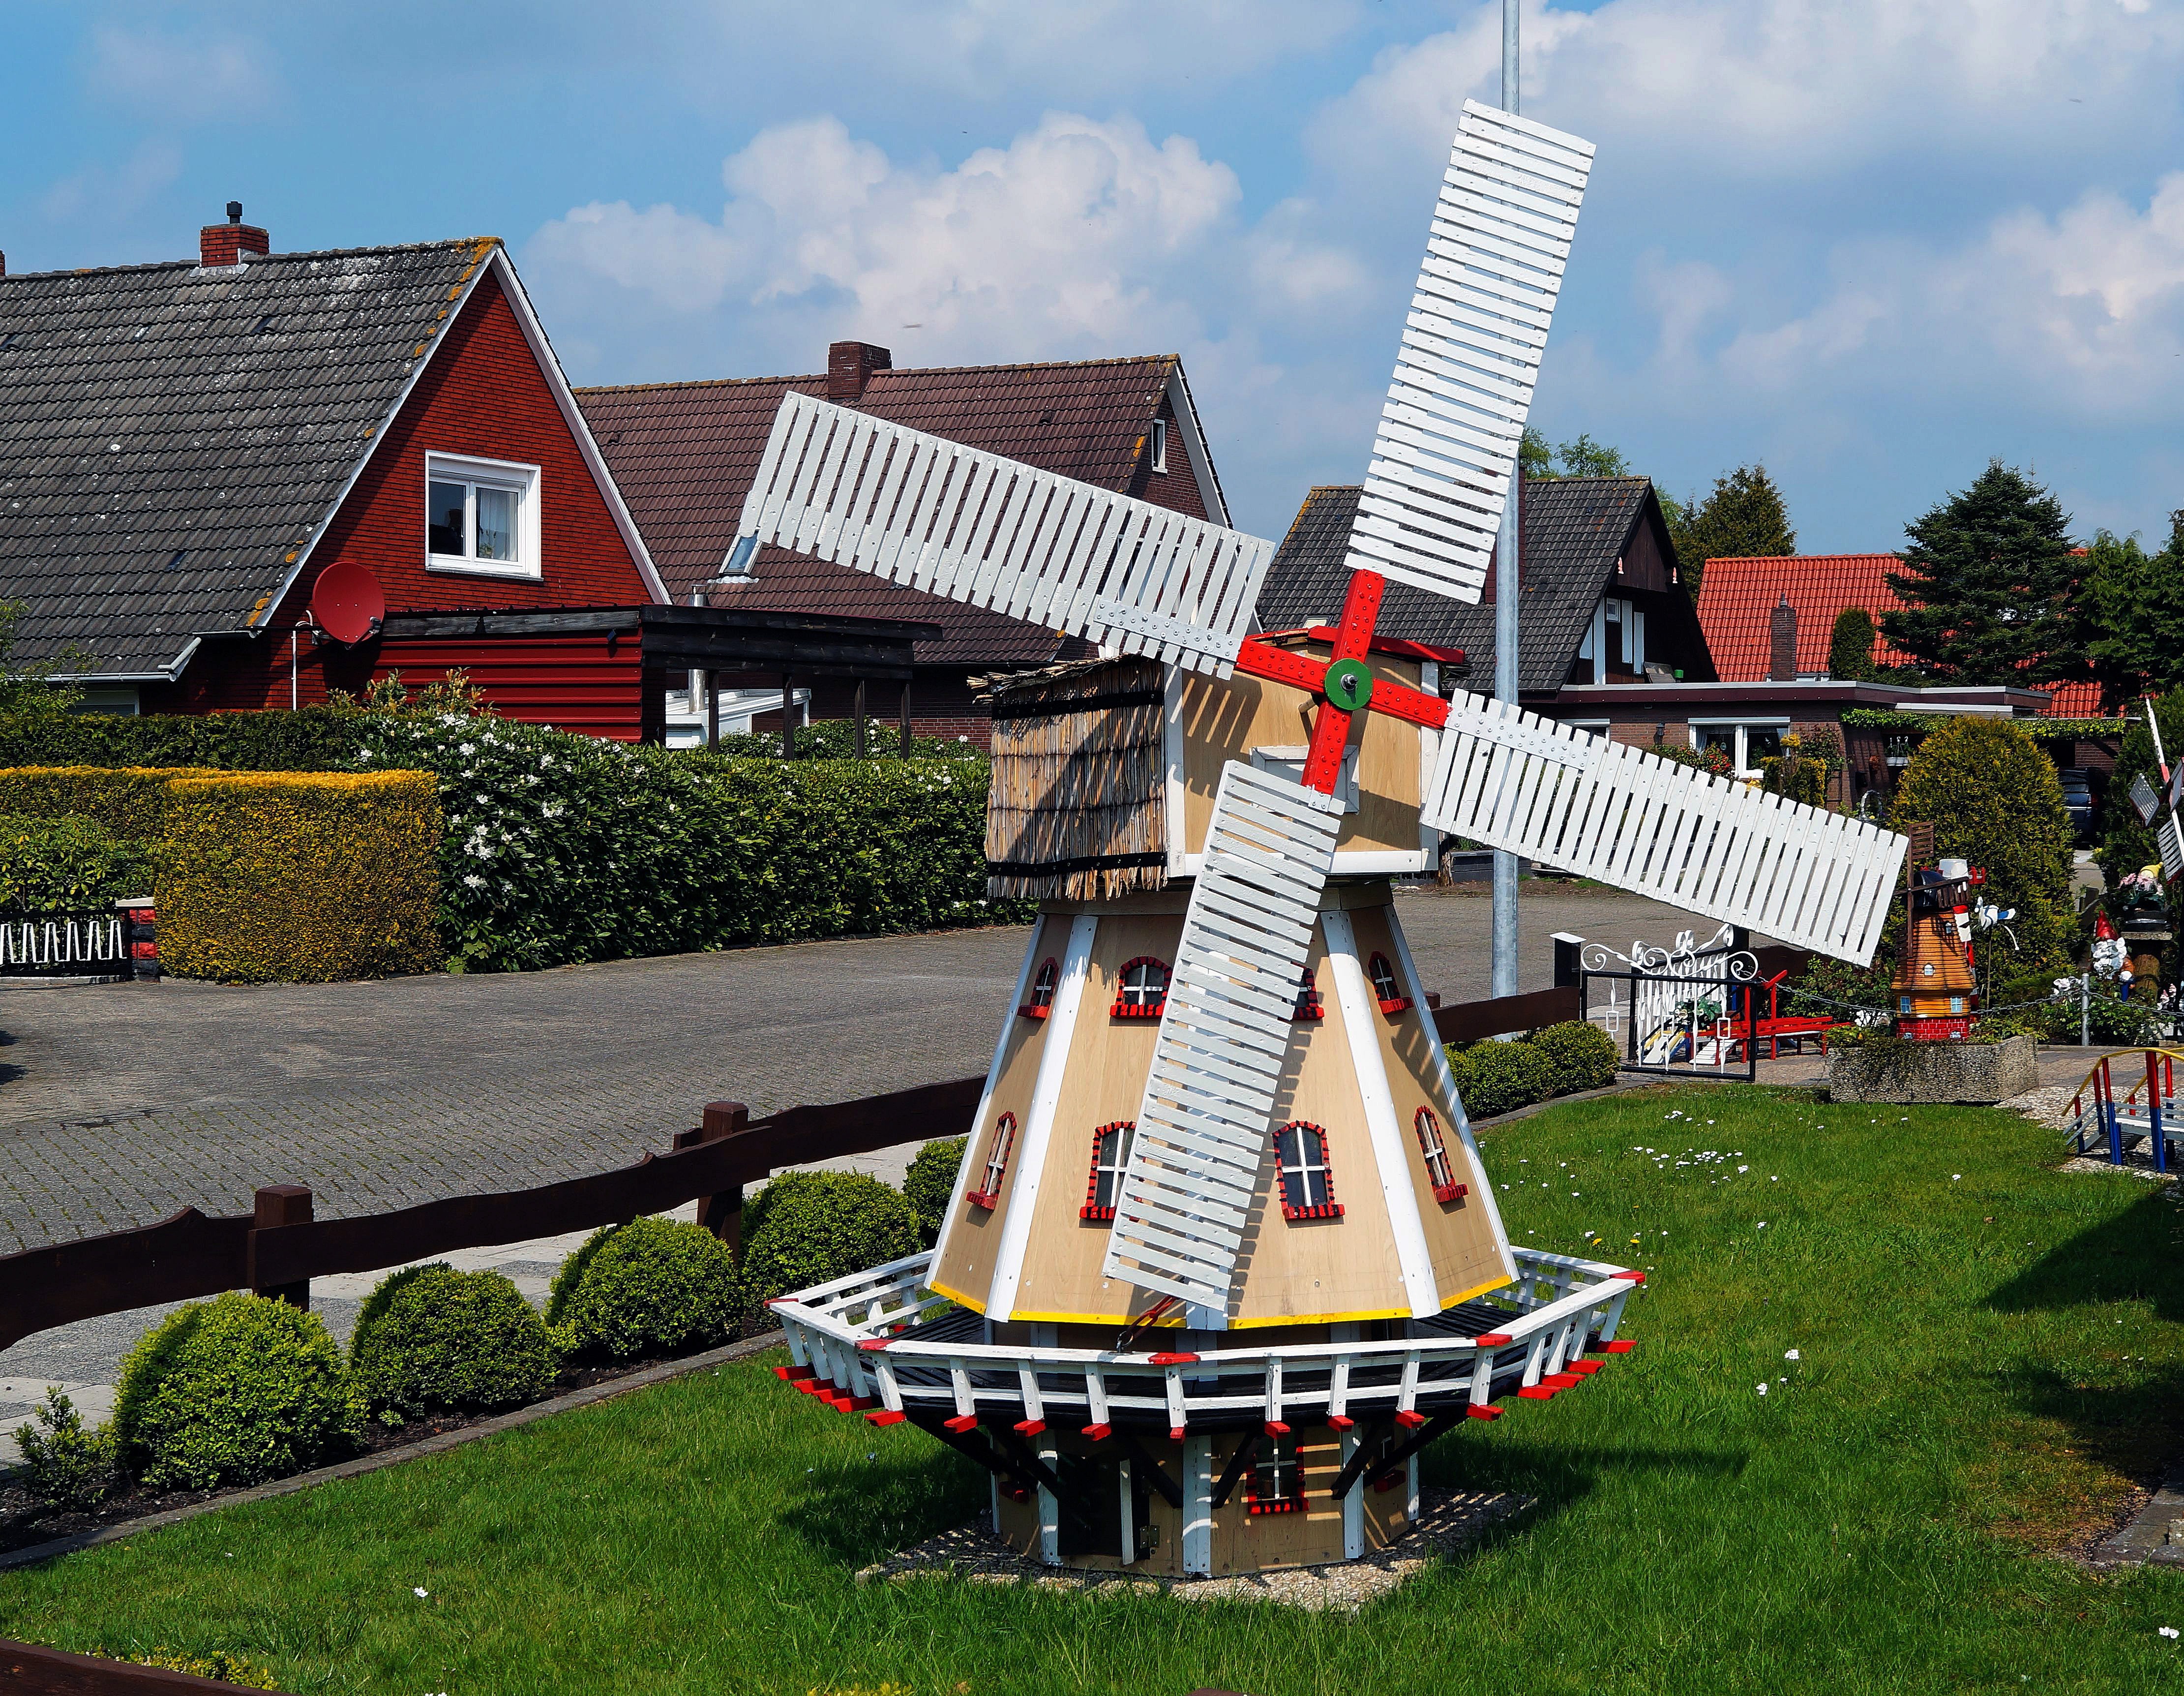
wing, sky, wood, farm, windmill, vacation, amusement park, park, landmark, beautiful, mood, noble, hand created